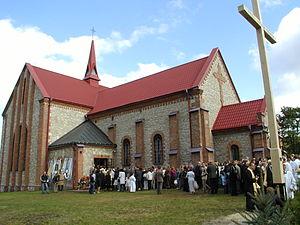
Lubycza Królewska est une ville dans la voïvodie de Lublin, dans le powiat de Tomaszów Lubelski, située dans l'est de la Pologne.